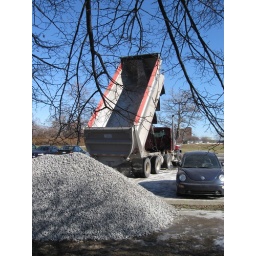
3/4 clear stone used for backfill around footings.